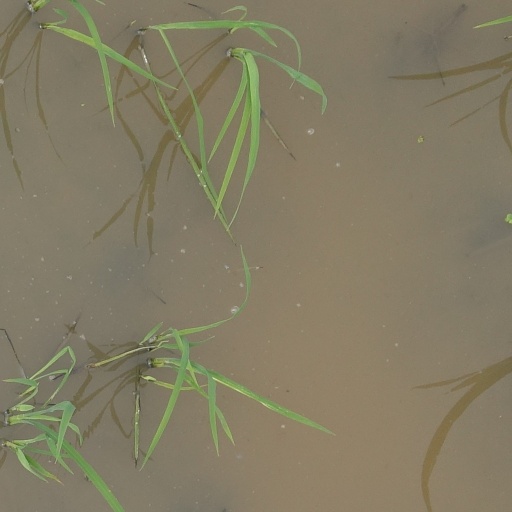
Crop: rice